Reform Act 1867

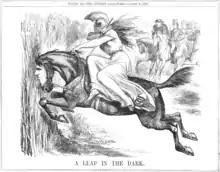
A "Punch" cartoon from August 1867 portraying Disraeli as a horse, taking Britannia on a leap in the dark

Faced with the possibility of popular revolt going much further, the government rapidly included into the bill amendments which enfranchised far more people. Consequently, the bill was more far-reaching than any Members of Parliament had thought possible or really wanted; Disraeli appeared to accept most reform proposals, so long as they did not come from William Ewart Gladstone. An amendment tabled by the opposition (but not by Gladstone himself) trebled the new number entitled to vote under the bill; yet Disraeli simply accepted it. The bill enfranchised most men who lived in urban areas. The final proposals were as follows: a borough franchise for all who paid rates in person (that is, not compounders), men who paid more than £10 rent per year, and extra votes for graduates, professionals and those with over £50 savings. These last "fancy franchises" were seen by Conservatives as a weapon against a mass electorate.